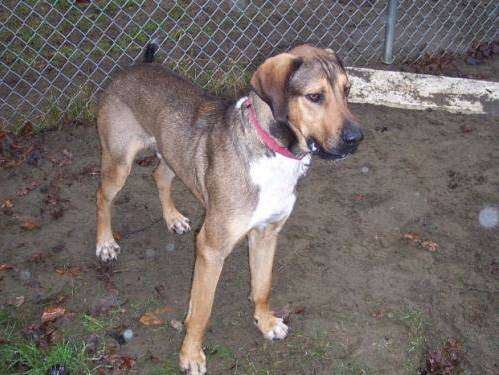
Label: dog